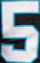
Number: 5